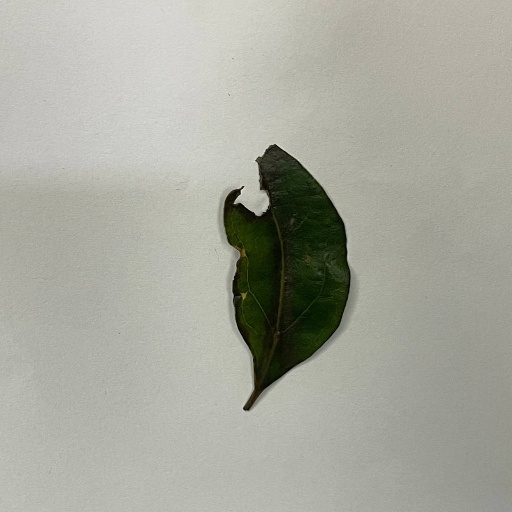
Species: Camphor
Leaf condition: Shot Hole